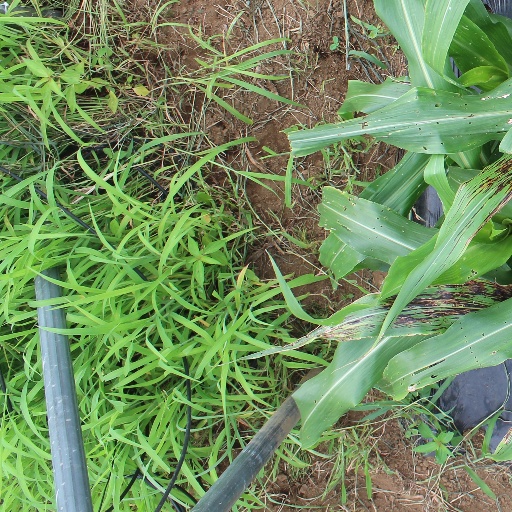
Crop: sorghum